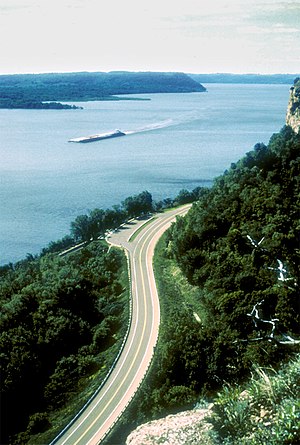
Mississippifloden / Andre billeder
Mississippifloden udspringer 450 meter over havet i Lake Itasca i det nordlige Minnesota. Mississippi løber ud i Den Mexicanske Golf ca. 160 km neden for New Orleans i Louisiana.